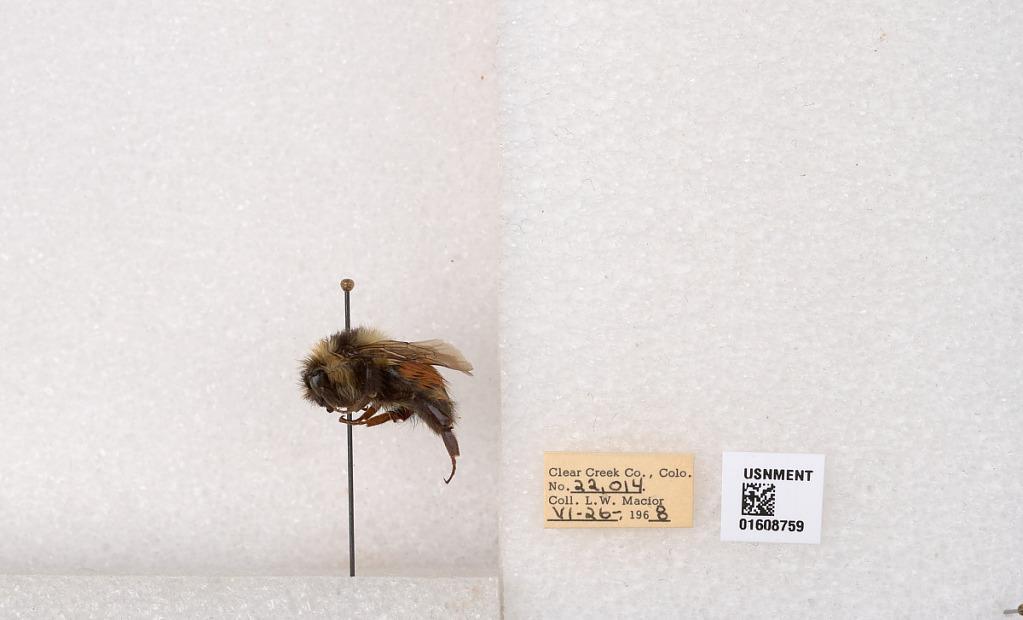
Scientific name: Bombus (Pyrobombus) sylvicola Kirby
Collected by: L. Macior
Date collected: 1968-6-26
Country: United States
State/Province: Colorado
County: Clear Creek
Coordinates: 39.6891, -105.644